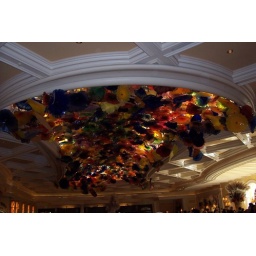
Chihuly blown glass flowers in Bellagio lobby. Haha I said blown